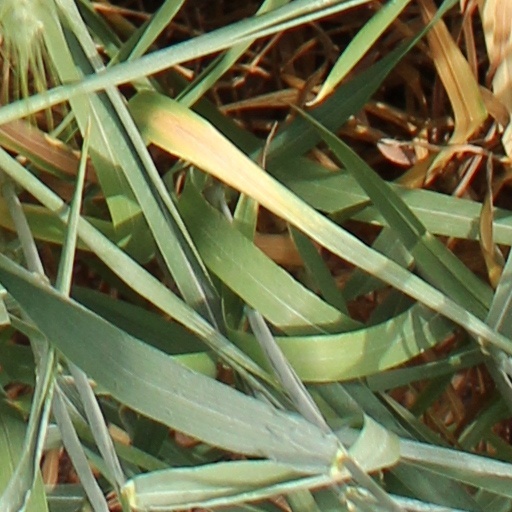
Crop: wheat